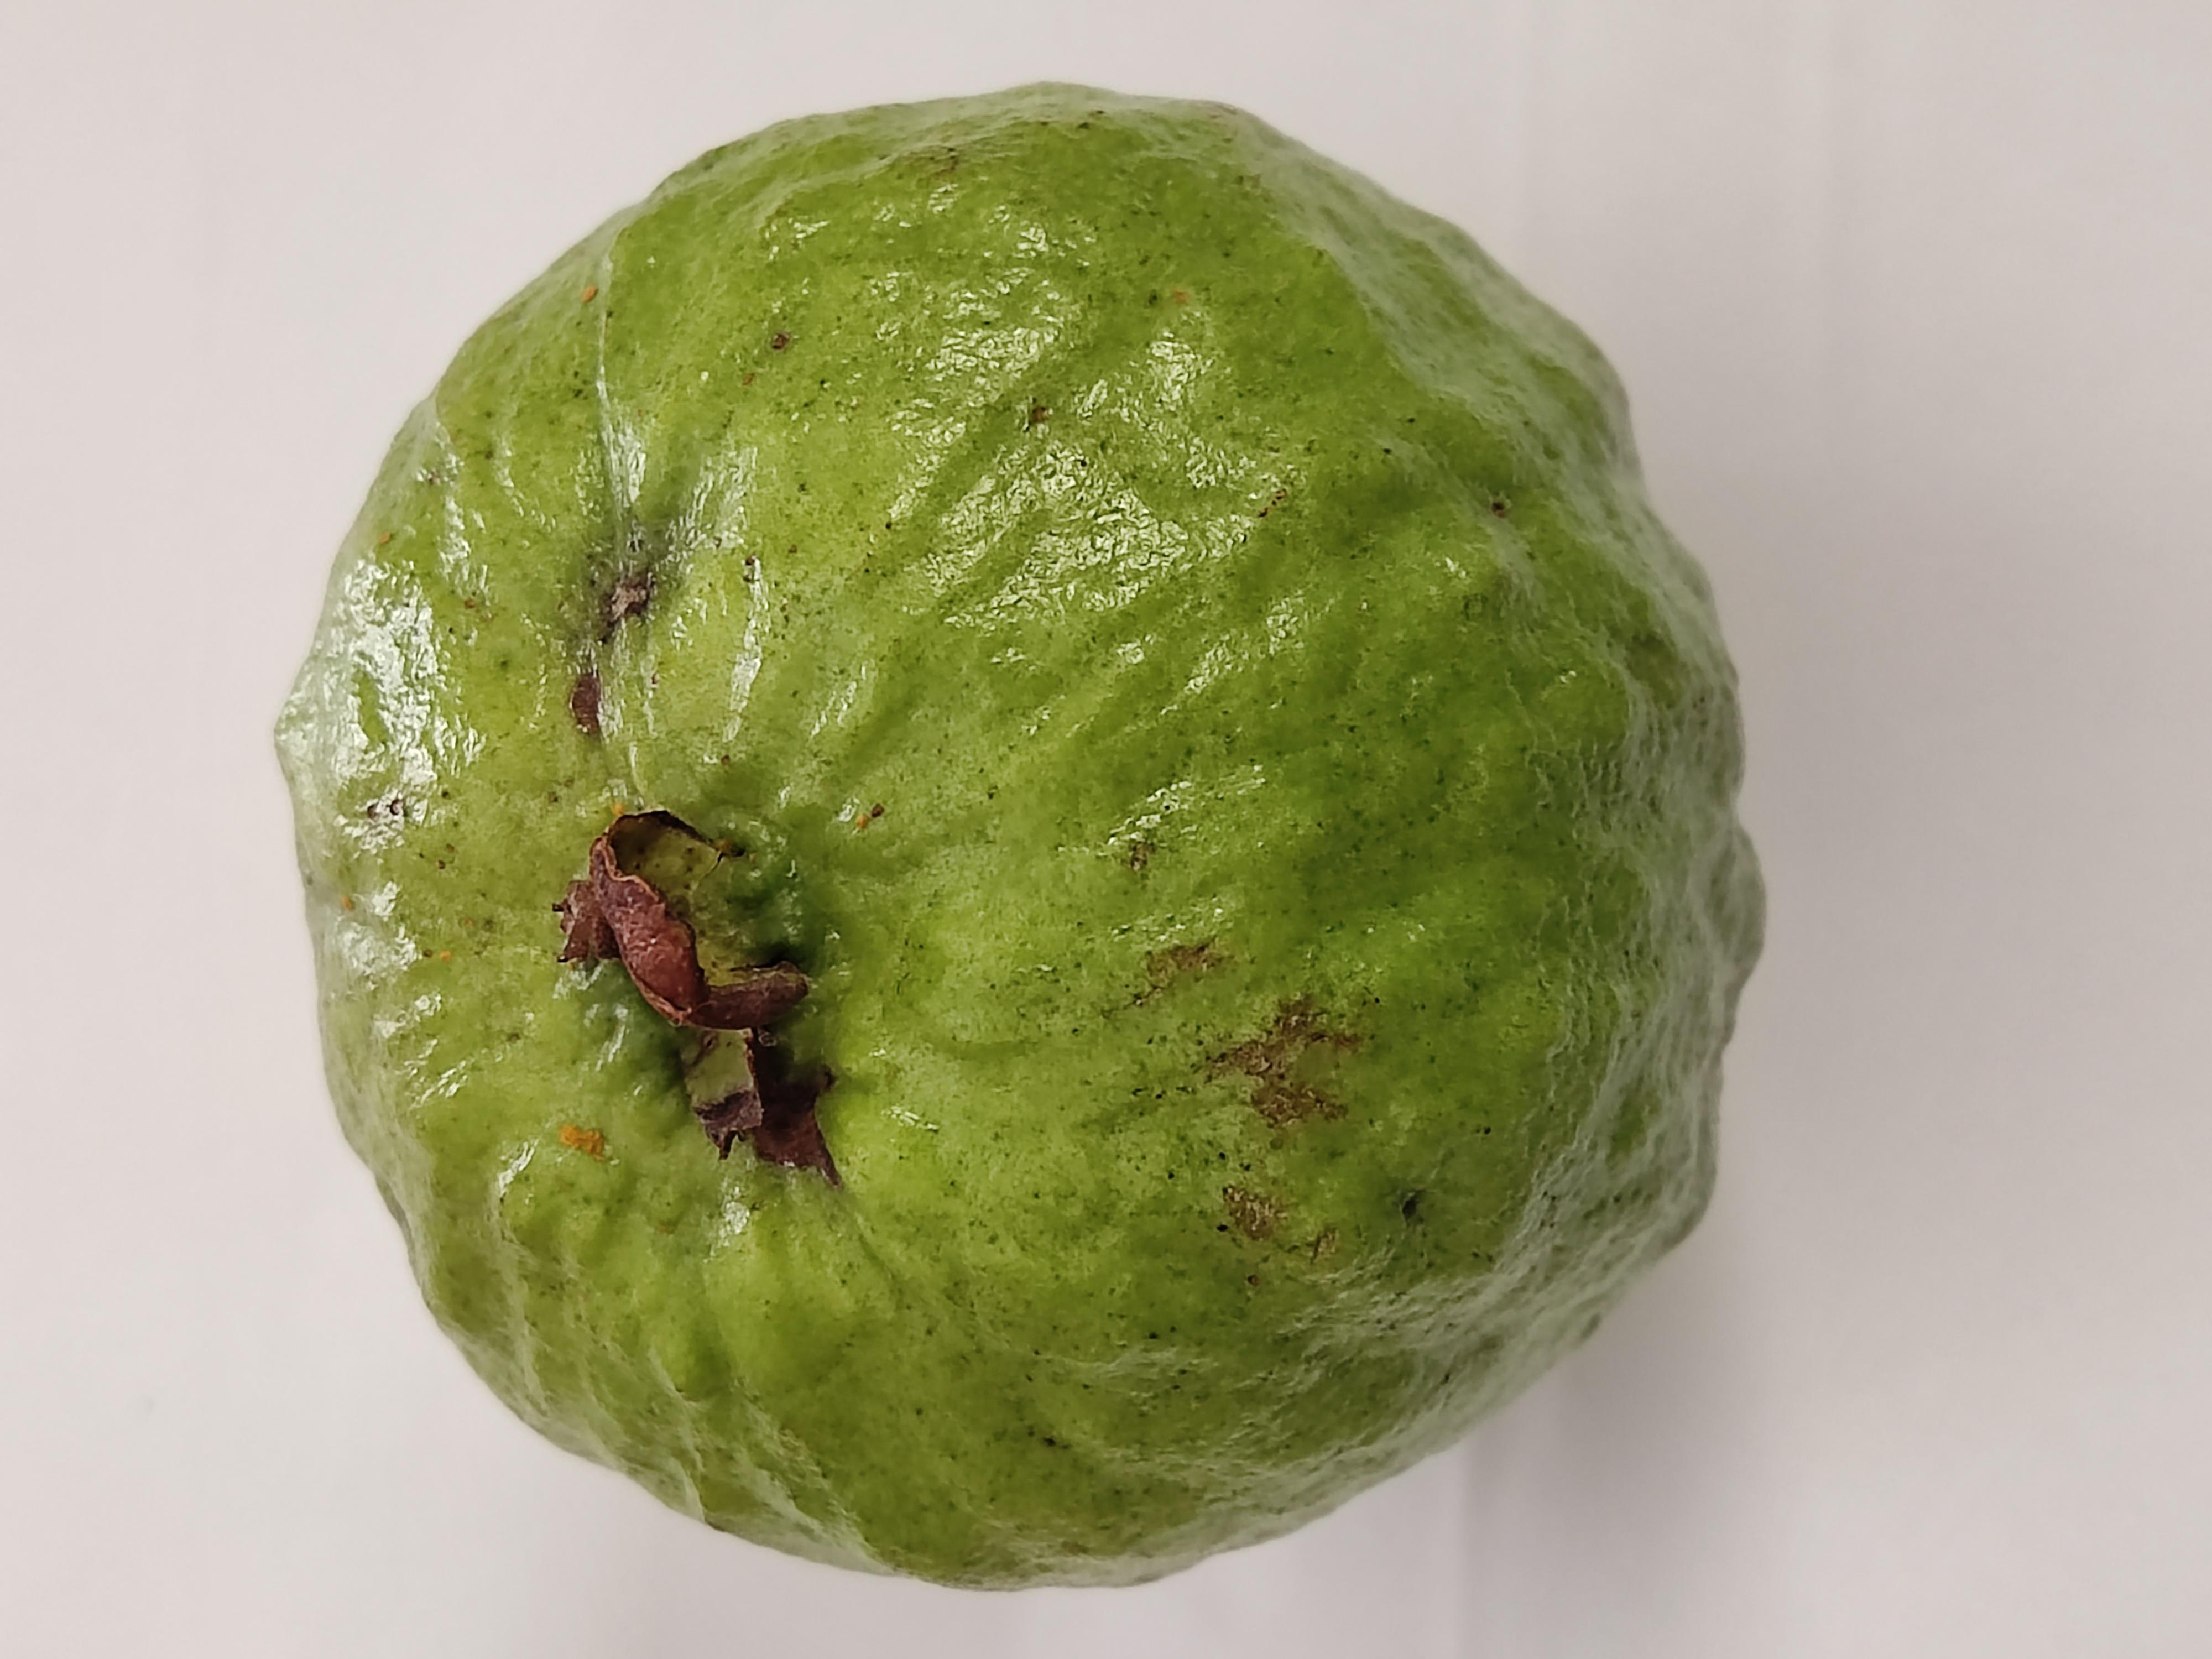
Crop type: Guava